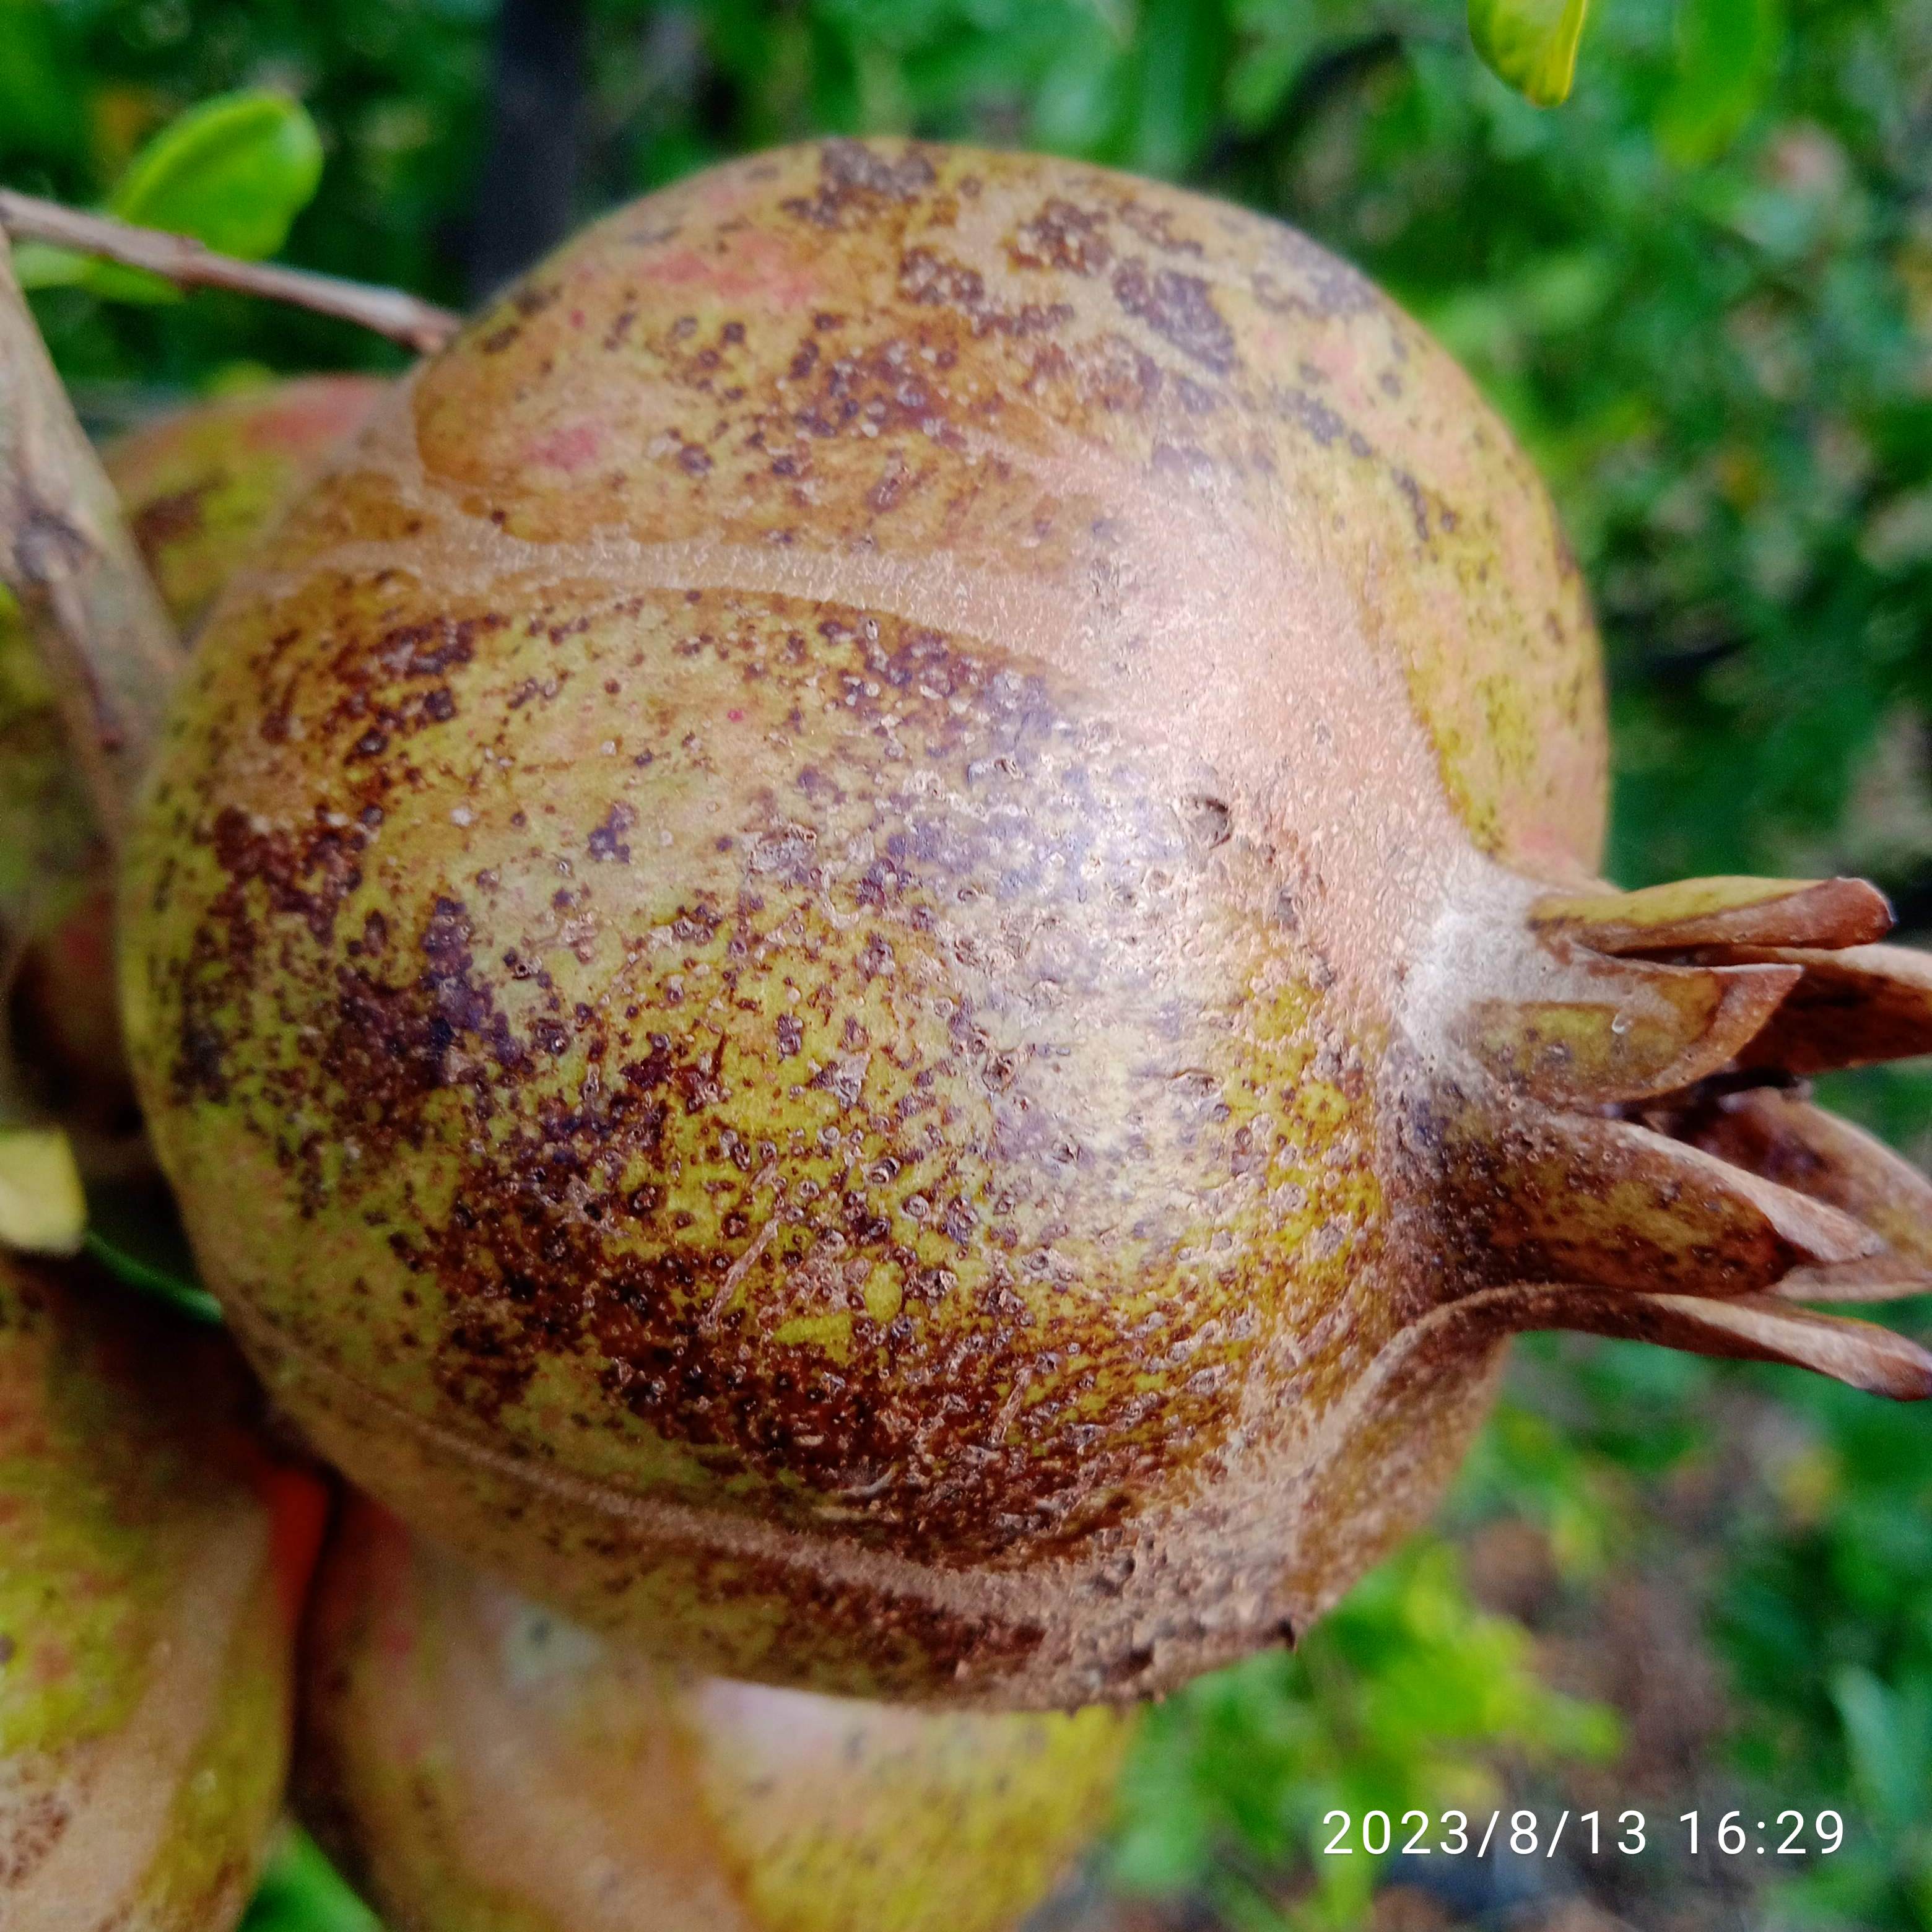
Label: Cercospora